History of women in Canada

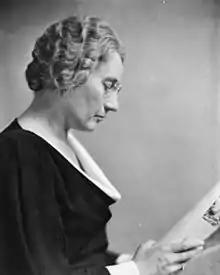
Agnes Macphail (1890–1954) was the first woman to be elected to the House of Commons of Canada, and one of the first two women elected to the Legislative Assembly of Ontario.

Women's suffrage was achieved during World War I. Suffrage activism began during the later decades of the Victorian era. In 1883, the Toronto Women's Literary and Social Progress Club met and established the Canadian Women's Suffrage Association.